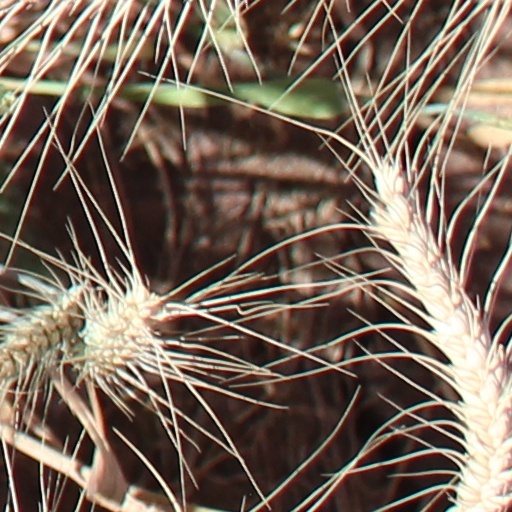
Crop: wheat